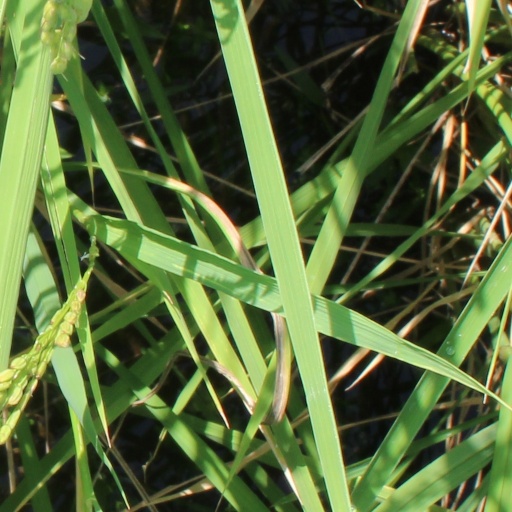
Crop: rice